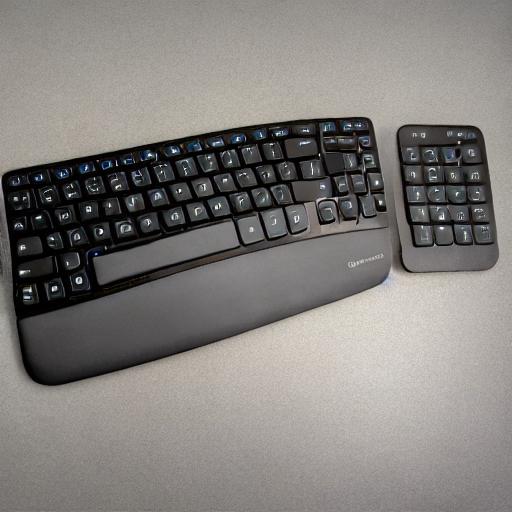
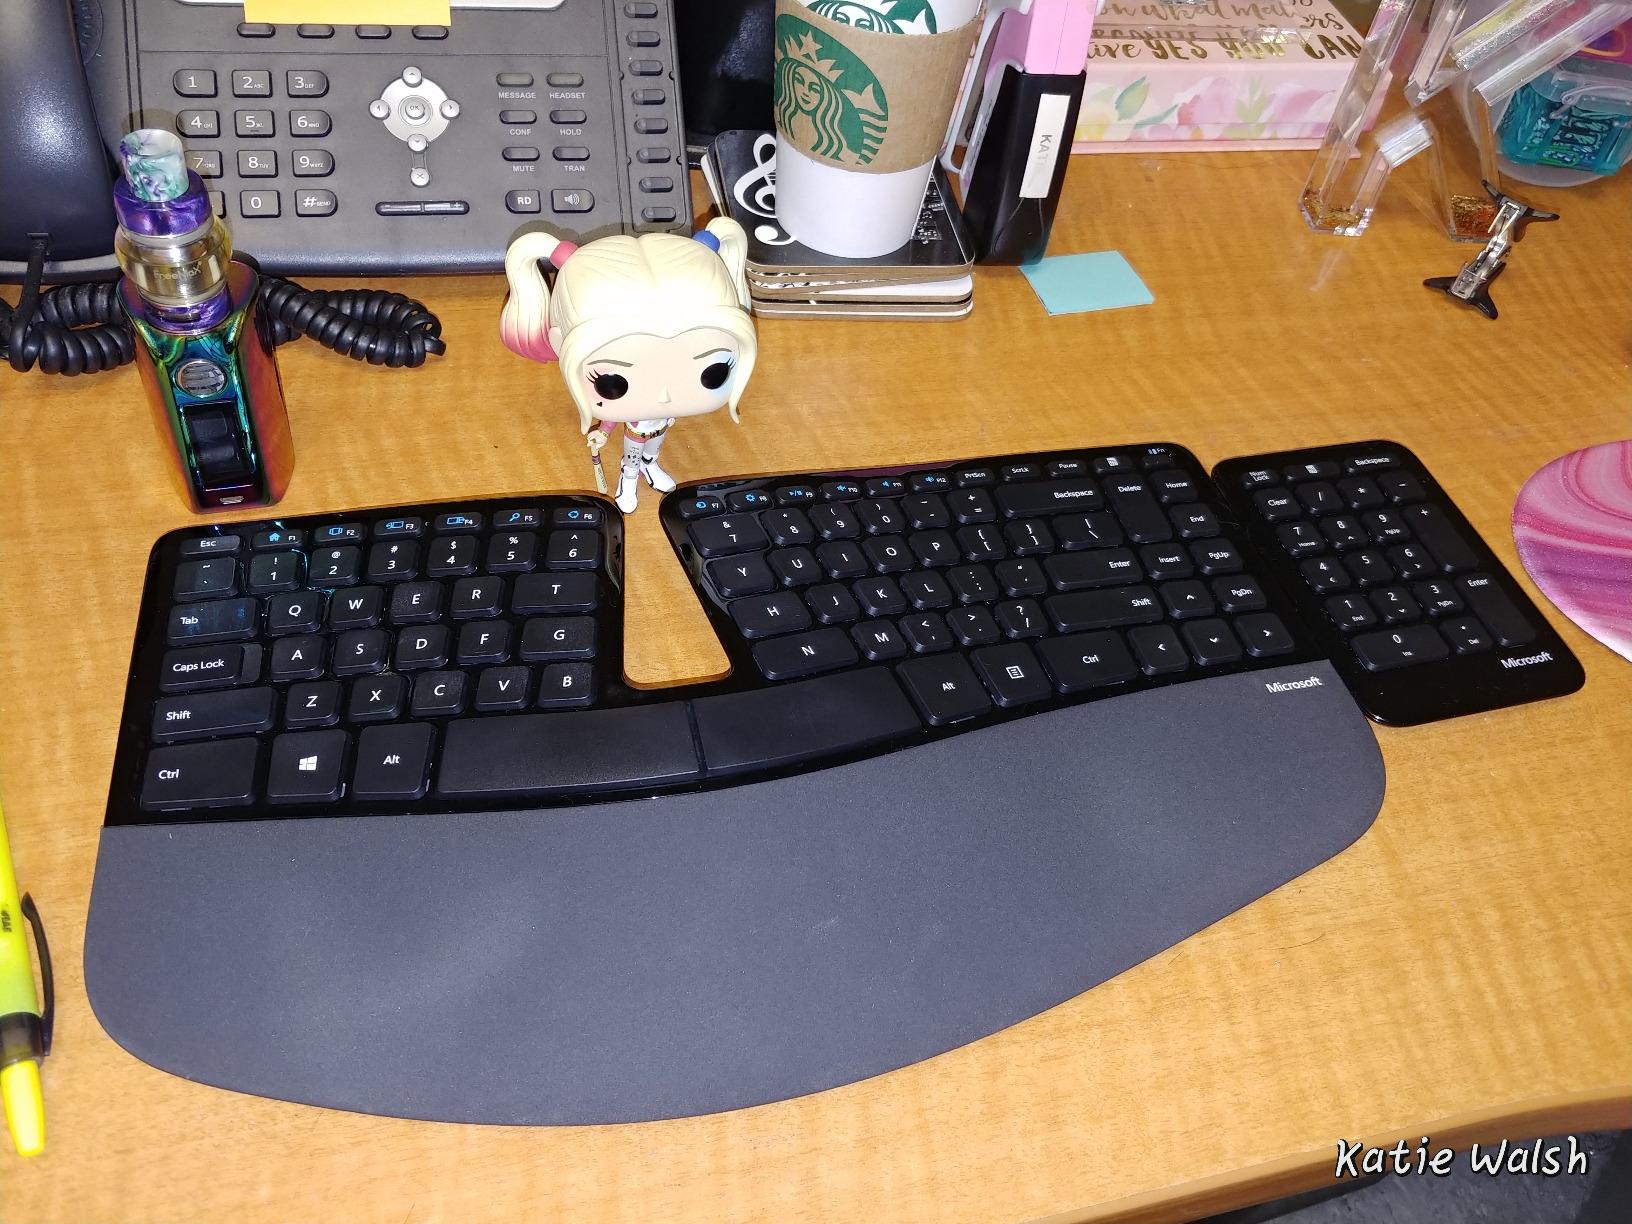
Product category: keyboard
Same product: no